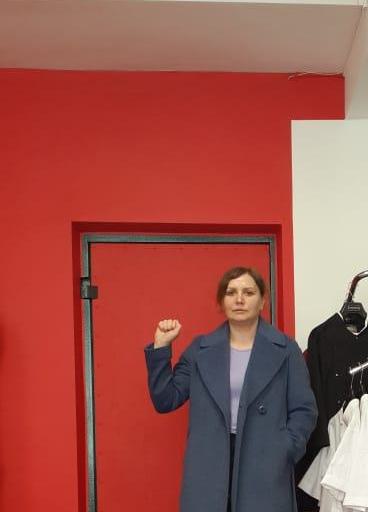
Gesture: fist